Iberosuchus

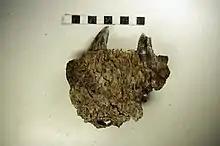
The right premaxilla of an "Iberosuchus" from France

There are two maxilla fossils excavated from Robiac and Saint-Martin-de-Londres, both being a fragment of the maxilla. The Robiac specimen is from the right maxilla, a fragment of the posterior part, with two ziphodont tooth crowns that are broken still on it. The Saint-Martin-de-Londres specimen is also the right maxilla, but larger. Both specimen display a vermiculated surface texture; no palatal processes are visible, but ectopterygoid is visible. There are six alveoli on the maxilla, they are compressed and have an oblique shape, with the third one being the largest. There is a dent visible in collars of the alveoli when viewed medially, the walls of the alveoli are clearly separated and is as tall as the maxilla.